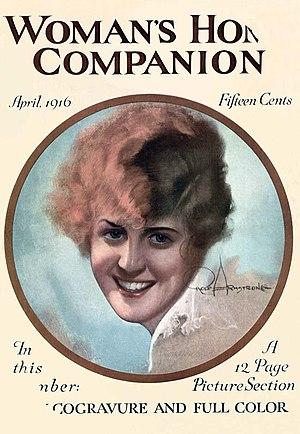
Rolf Armstrong, né le 21 avril 1889 à Bay City et mort le 22 février 1960 à Oahu, est un peintre américain connu pour ses pin-ups et ses portraits féminins en couverture du magazines Photoplay.
Woman's Home Companion était une publication mensuelle américaine publiée de 1873 à 1957.